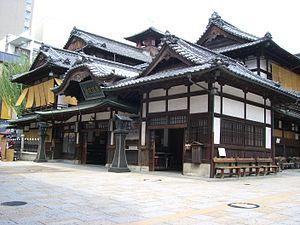
Matsuyama est une ville du Japon, capitale de la préfecture d'Ehime, sur l'île de Shikoku.